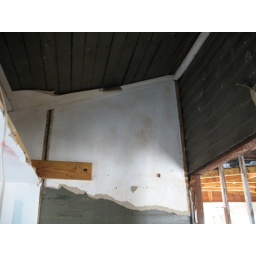
Ceiling of the add-on kitchen in house